Allelomimetic behavior

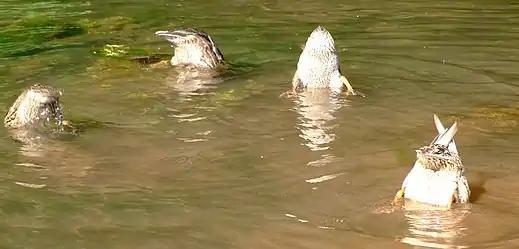
Ducks performing allelomimetic behavior with feeding behaviors

Allelomimetic behavior, or allomimetic behavior, is a range of activities in which the performance of a behavior increases the probability of that behavior being performed by other nearby animals. Allelomimetic behavior is sometimes called contagious behavior and has strong components of social facilitation, imitation, and group coordination. It is usually considered to occur between members of the same species. An alternate definition is that allelomimetic behavior is a more intense or more frequent response or the initiation of an already known response, when others around the individual are engaged in the same behavior. It is often referred to as synchronous behavior, mimetic behavior, imitative behavior, and social facilitation.